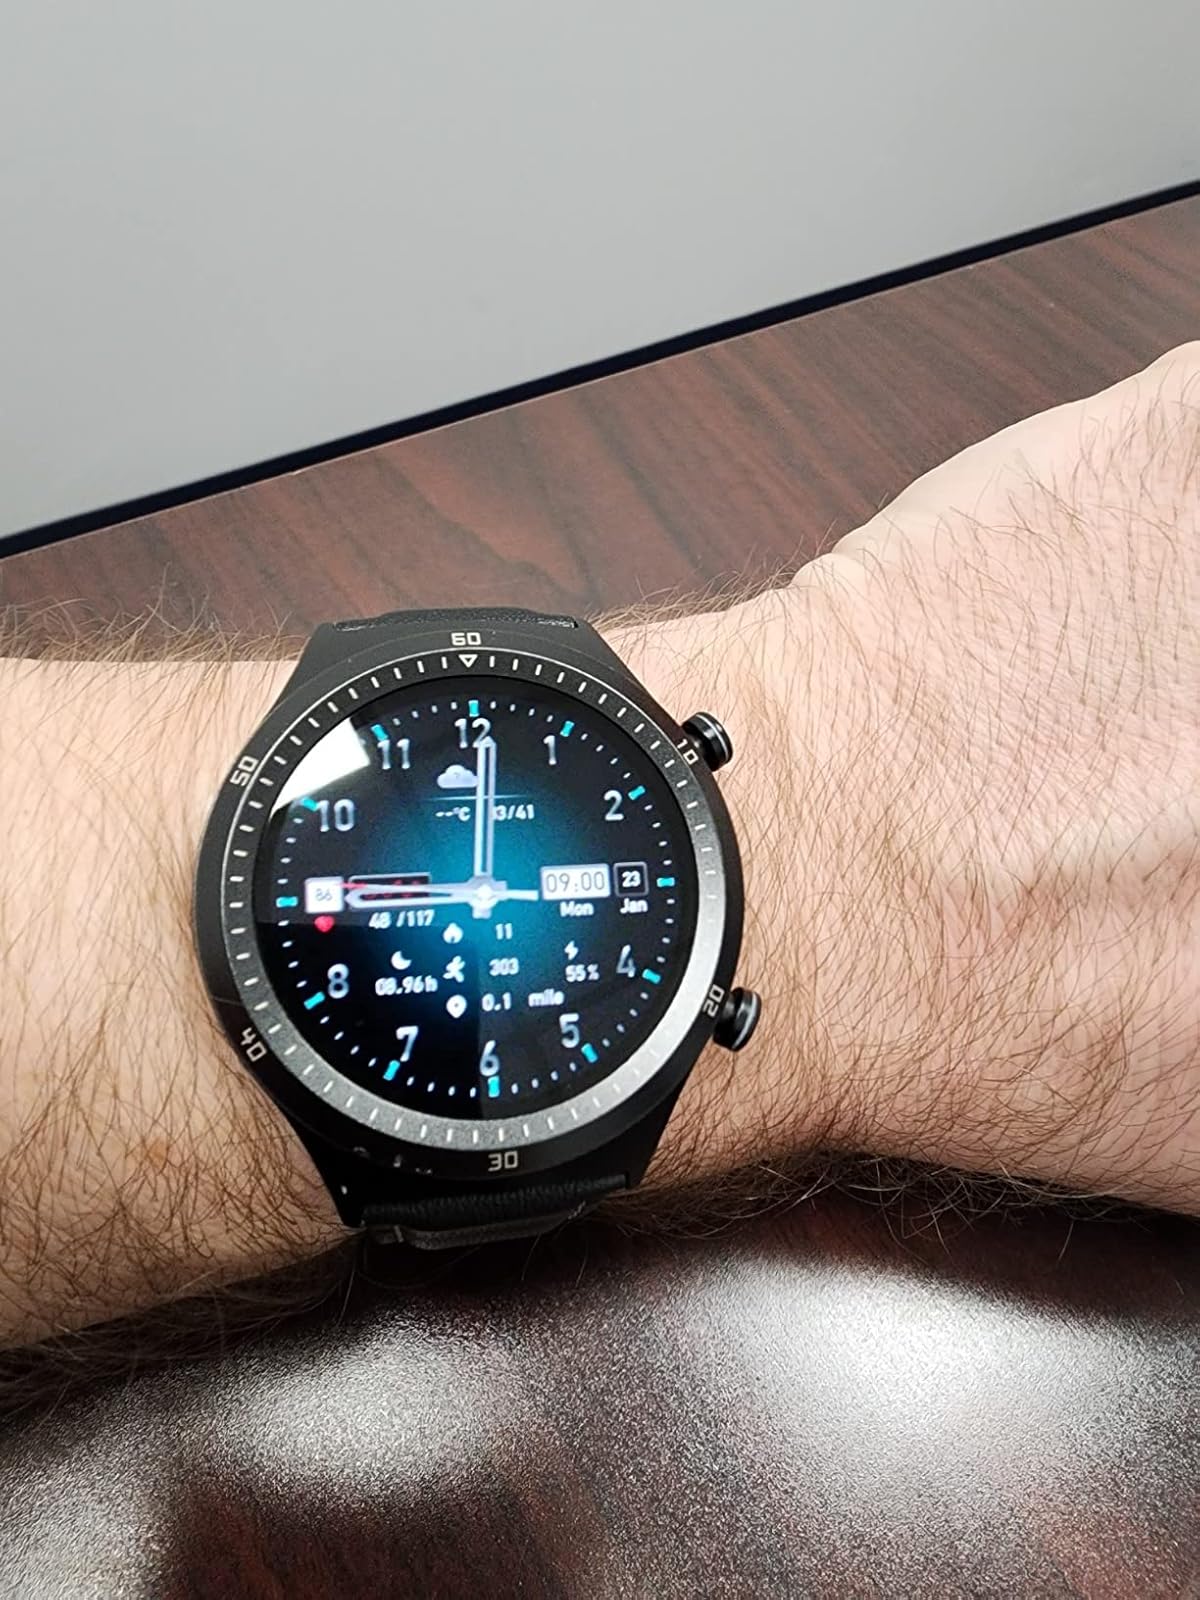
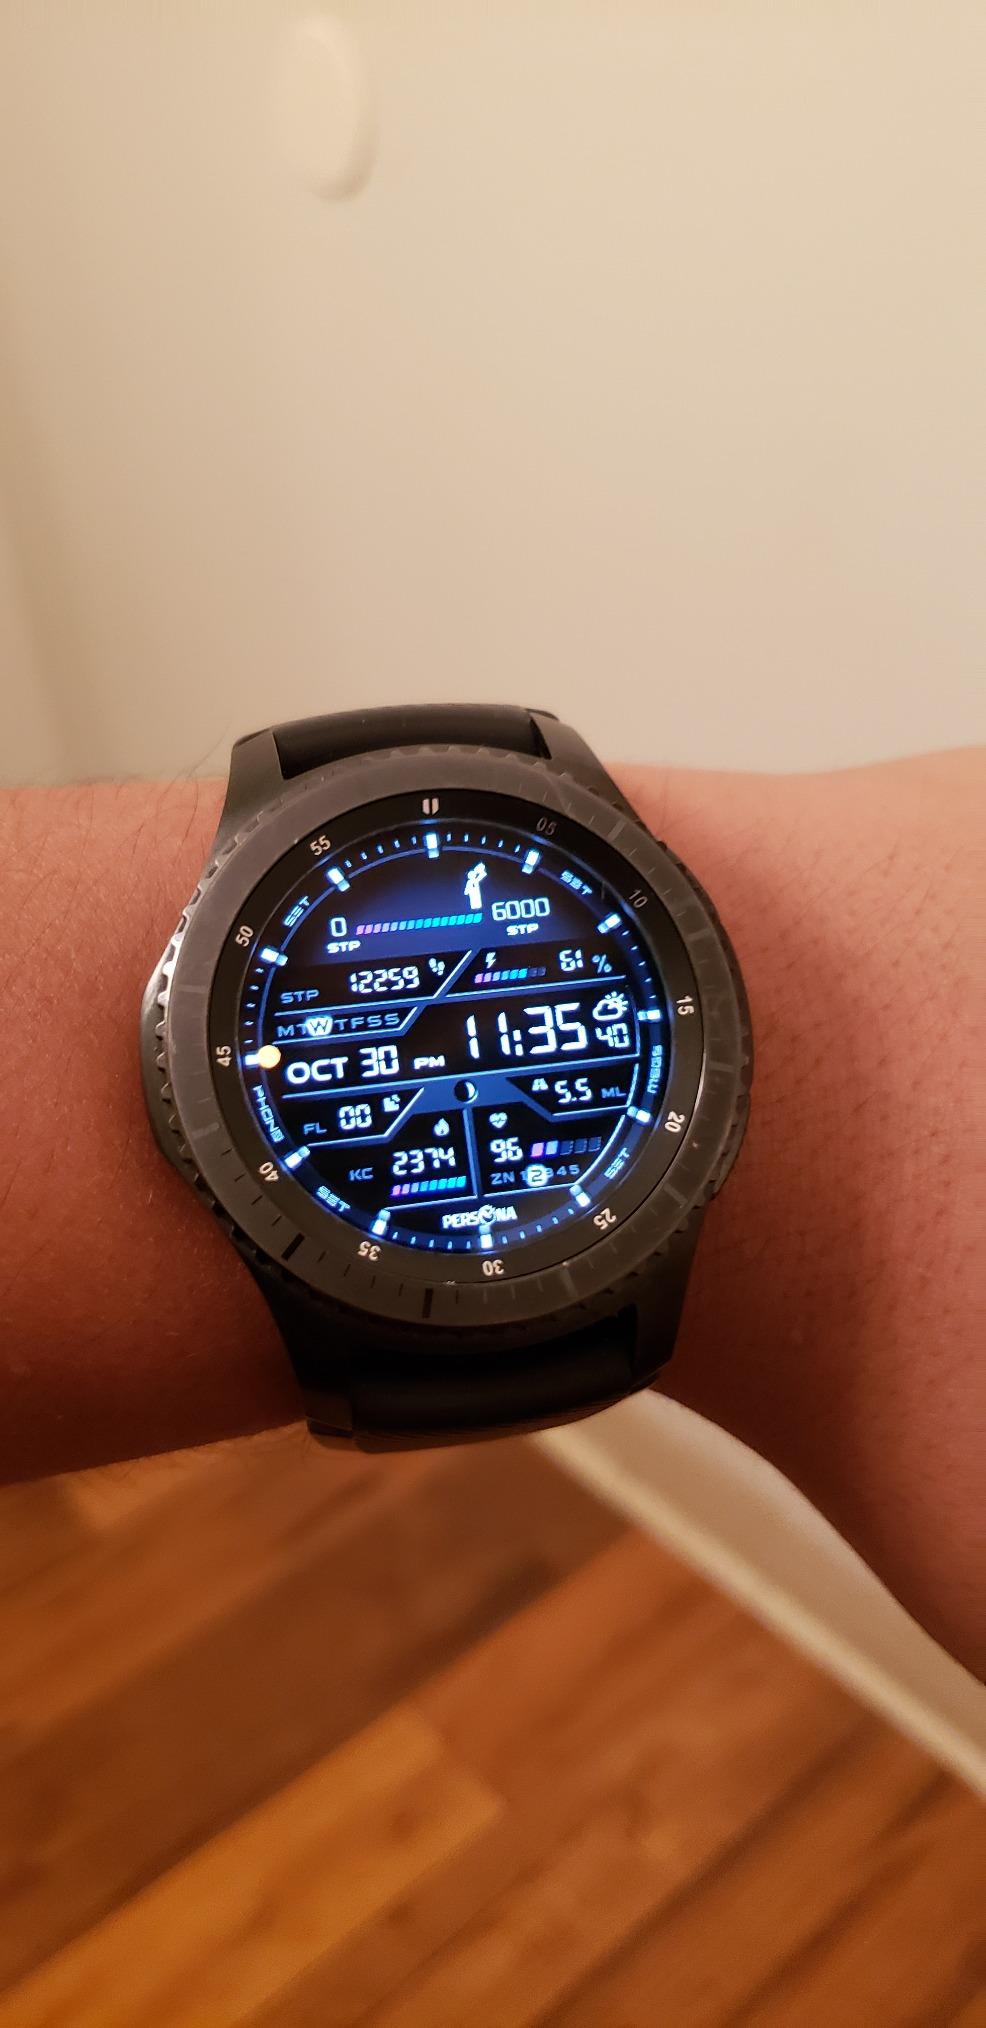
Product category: smartwatch
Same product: no